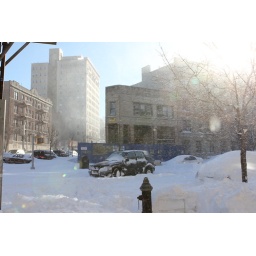
Abandon car in middle of the street